Aullwood House and Garden

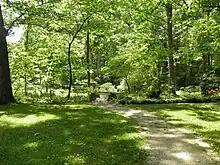
A path on the grounds in June, 2012.

The property once served as home for Dayton-area industrialist John Aull and his wife, Marie. The garden includes a mix of native and nonnative plants, and is home to many bird and butterfly species. Today, the garden is one of twenty-five properties cared for by Five Rivers MetroParks. There are guided tours of the gardens.